Gun Carrier Mark I

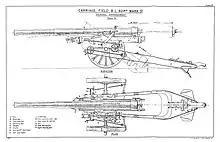

The two forward driving cabs were removed, the carrying platform was covered and a hand-crane to lift loads on a jib or using shear legs. The box had a cab in front, behind which was a winding drum connected to the engine for hauling with a wire hawser; the price of the two vehicles was £10,000. In December a third vehicle was equipped with a Priestman Brothers clamshell steam-grab. David Fletcher suggests this was the track chassis of the prototype Gun Carrier.